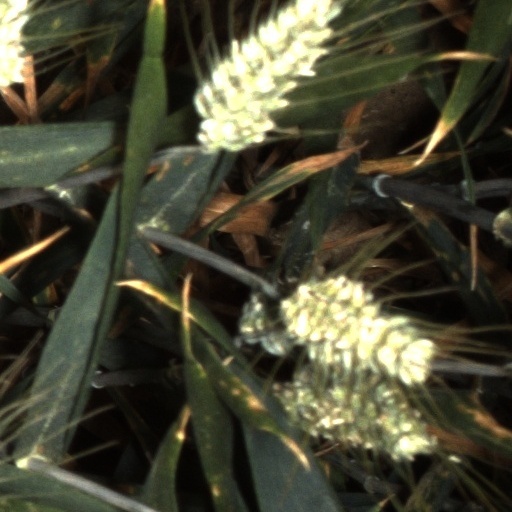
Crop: wheat